George Gee (murderer)

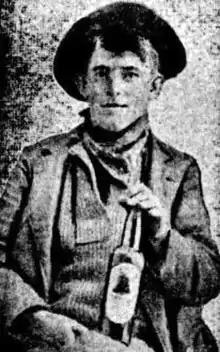
Gee

George William Gee (16 June 1881 – 22 July 1904) was a Canadian murderer and the first person to be hanged in the town of Woodstock, New Brunswick. He was tried for the murder of Millie Gee, his cousin and ex-lover. The trial took place in the Old Carleton County Court House, and he was hanged in the Woodstock Gaol.